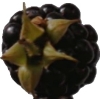
Label: blackberry